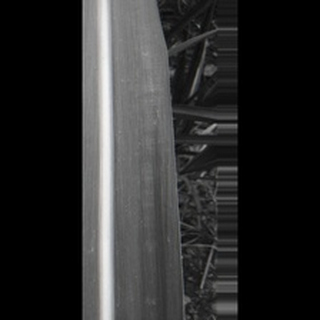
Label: healthy_sugarcane